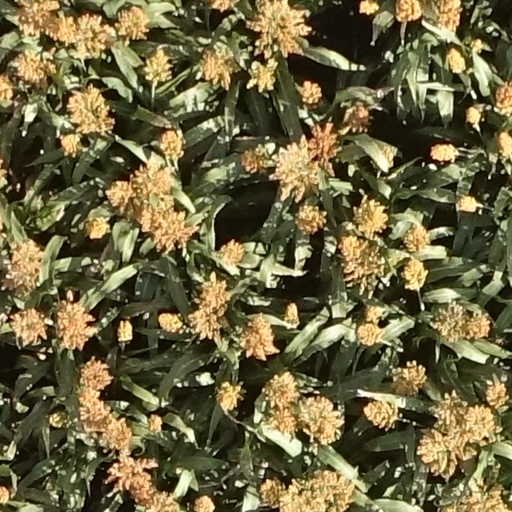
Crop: sorghum